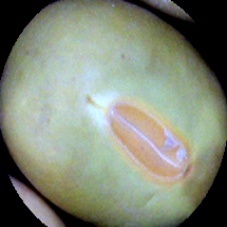
Label: Immature